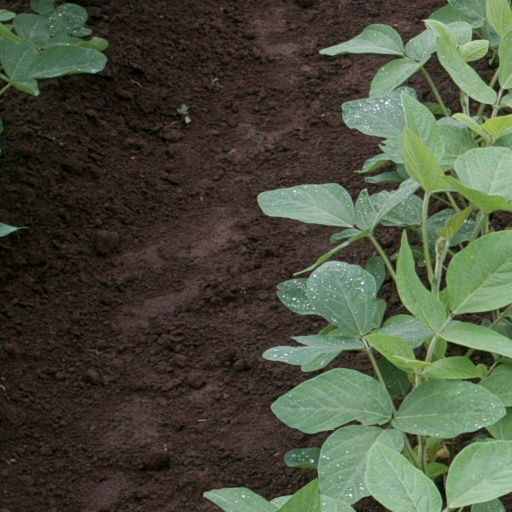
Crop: soybean